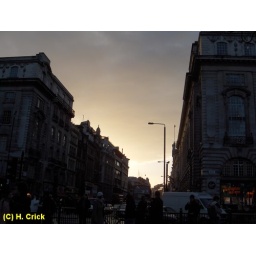
Another look at hte sun setting sky between two building round by Eros statue, London